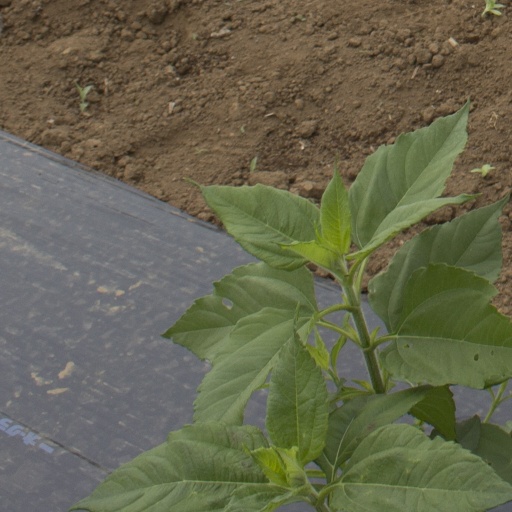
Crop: Jerusalem artichoke